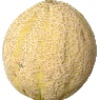
Label: Cantaloupe 2